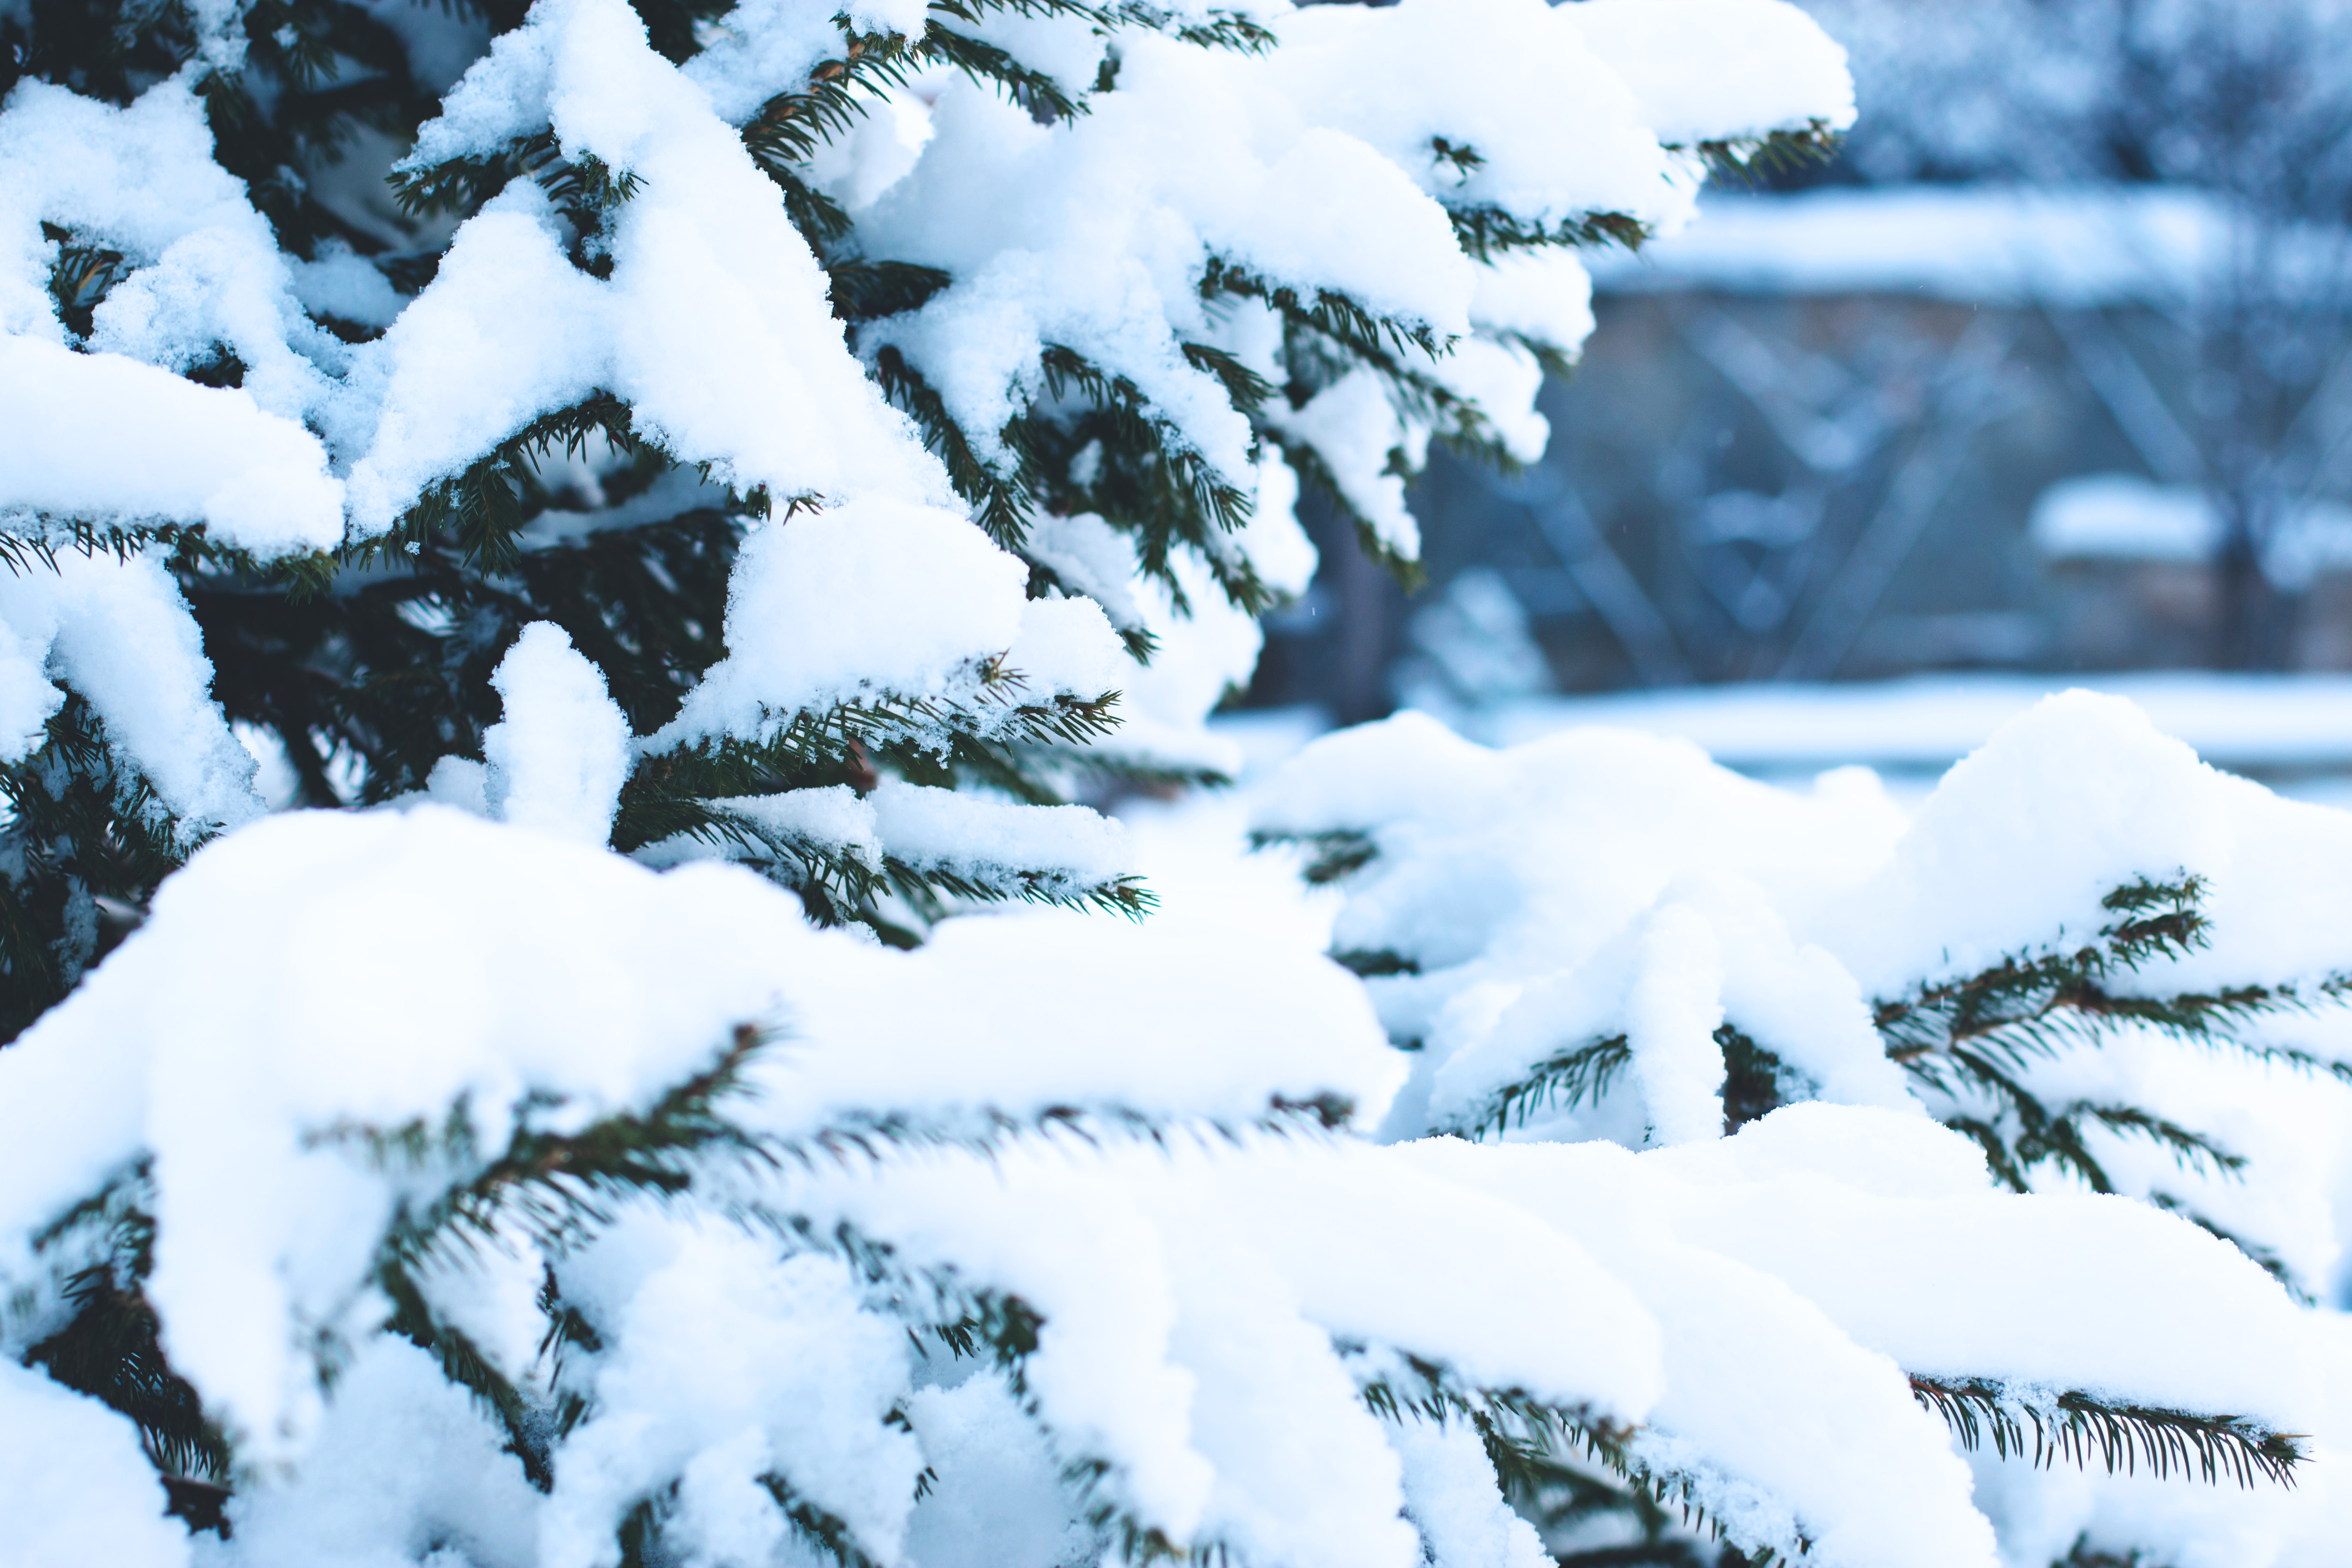
snow, winter, branch, tree, freezing, frost, evergreen, twig, fir, spruce, conifer, woody plant, pine family, plant, sky, pine, Colorado spruce, ice, geological phenomenon, blizzard